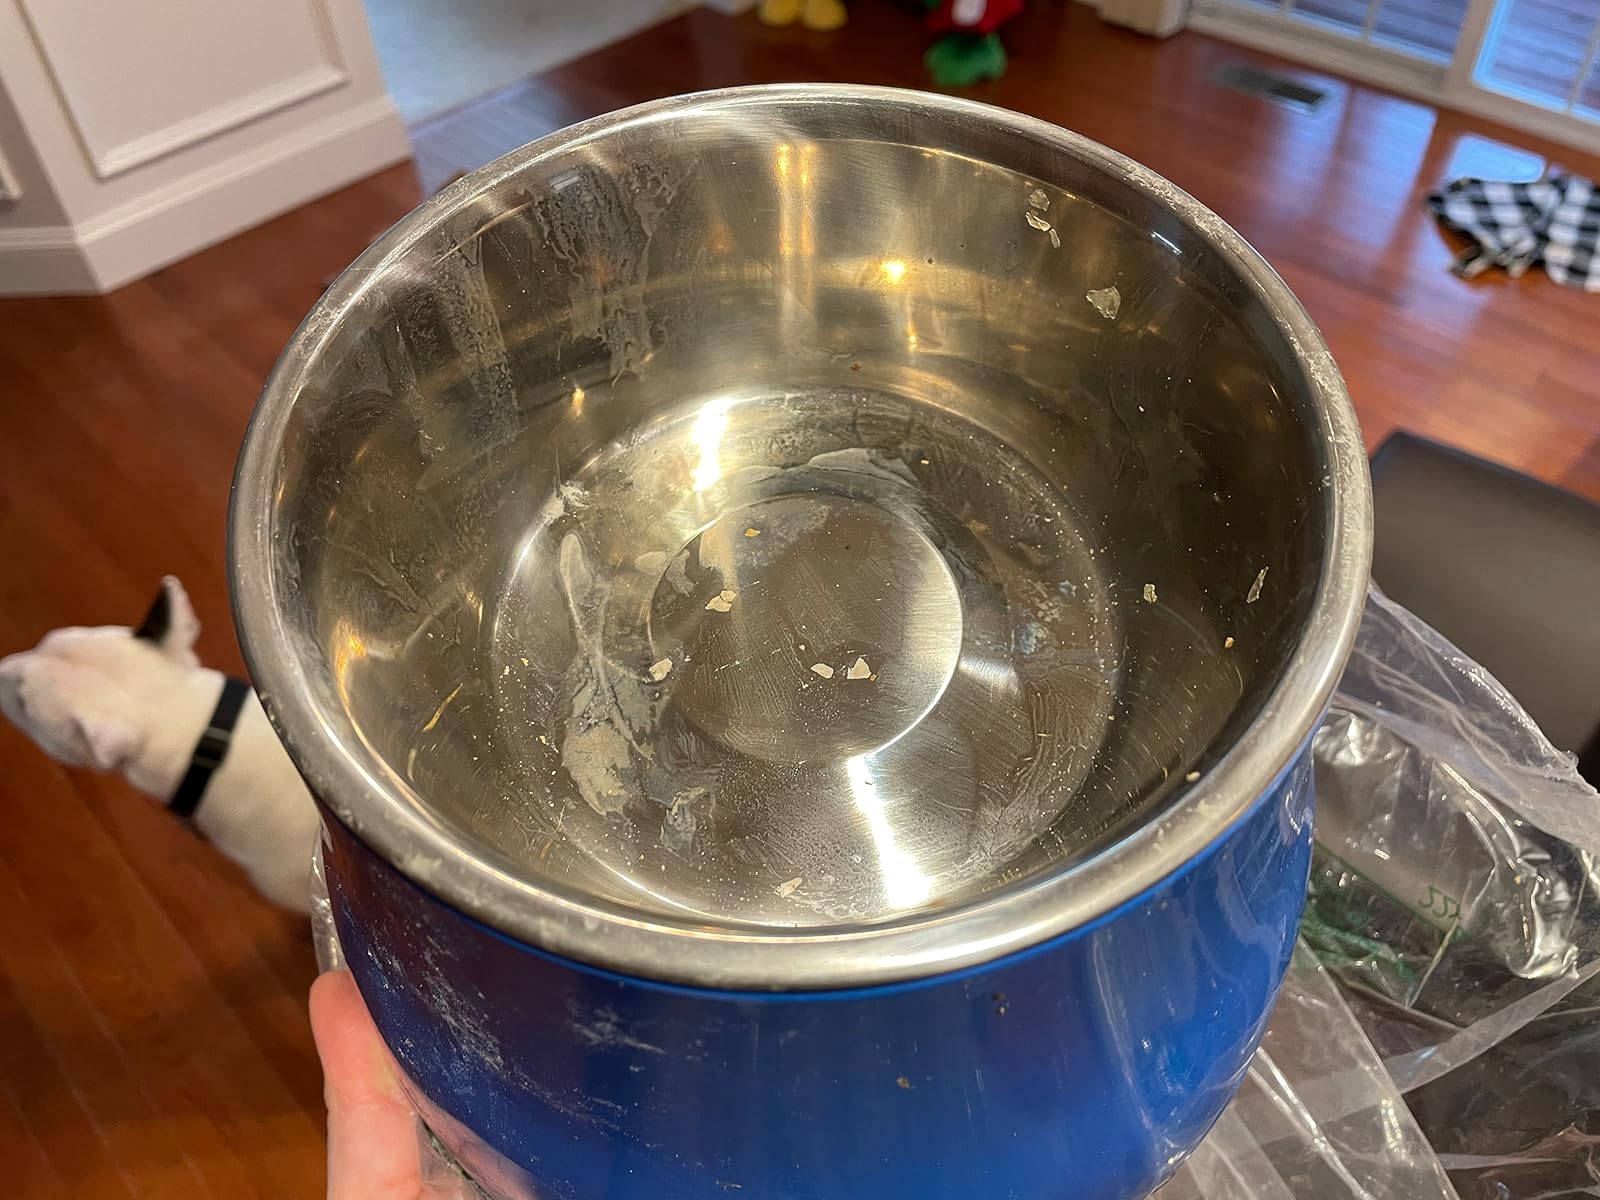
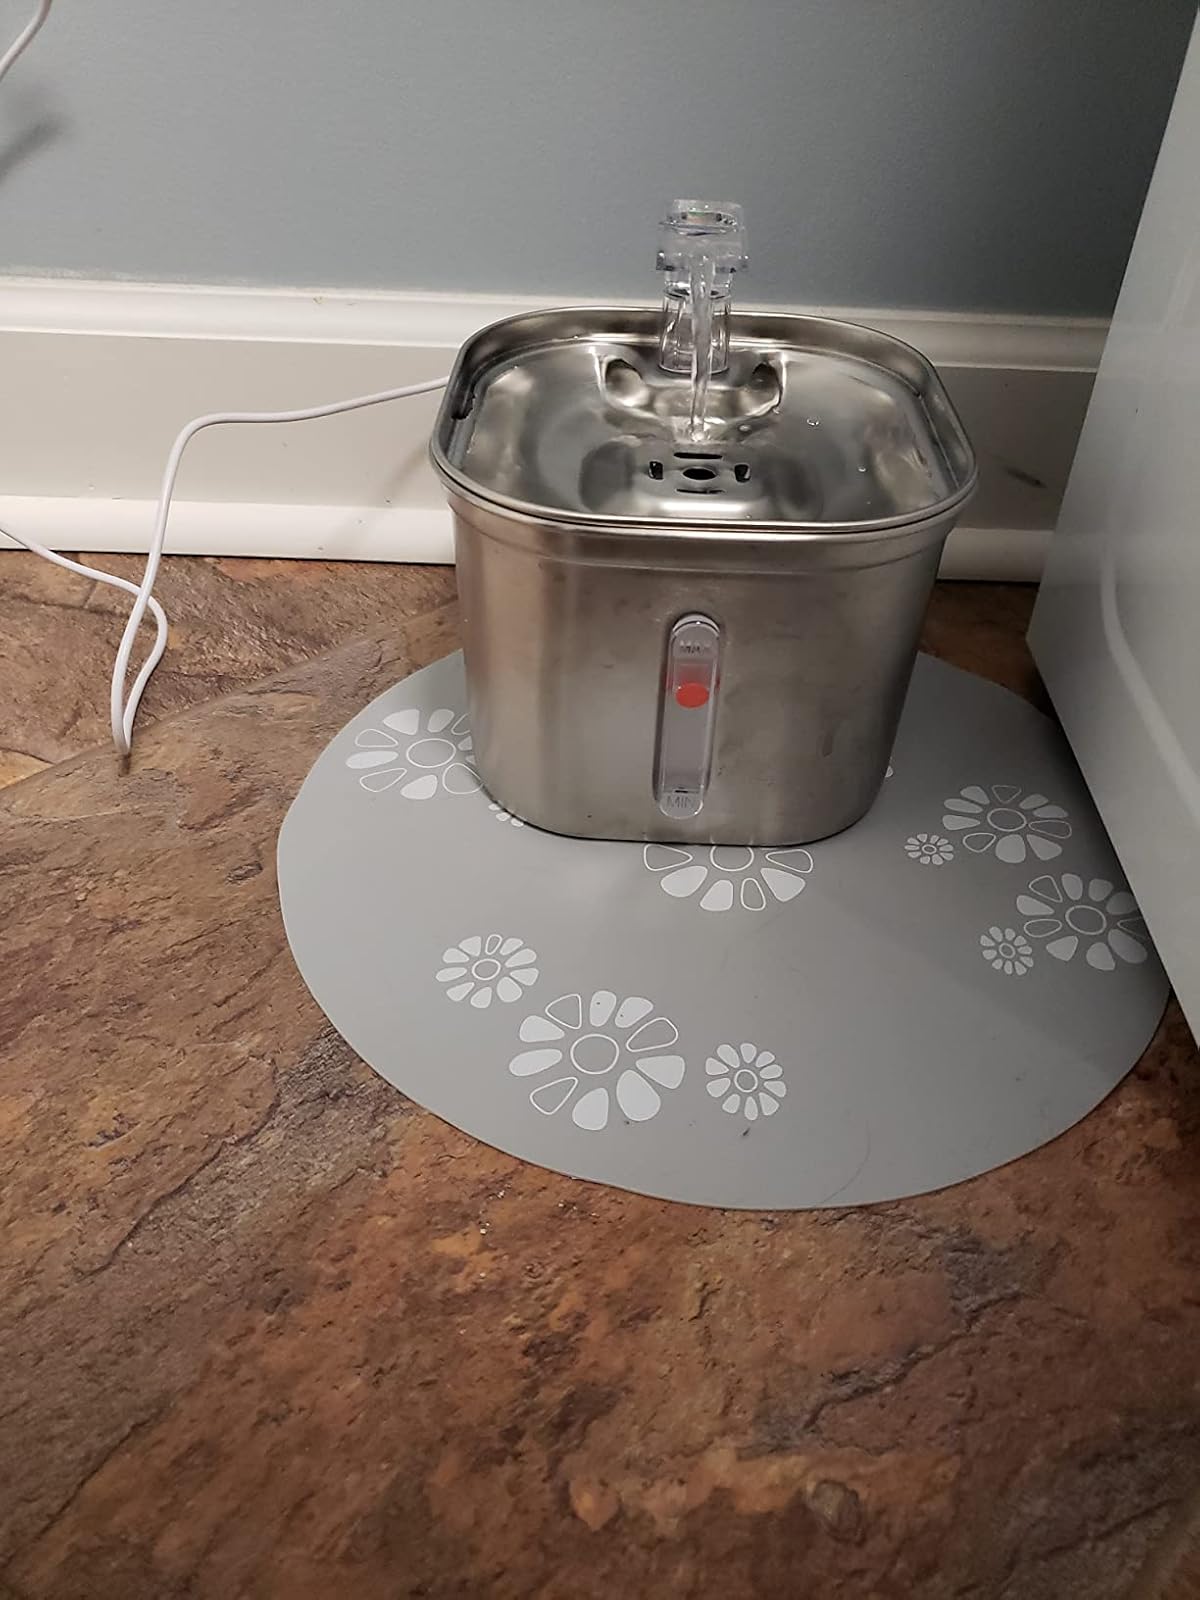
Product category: items_bowl
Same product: no